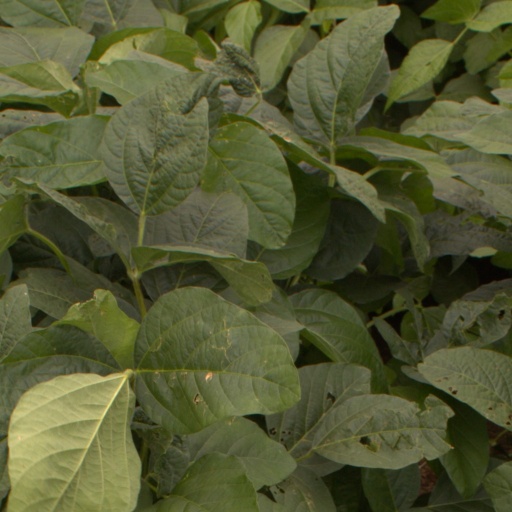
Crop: soybean